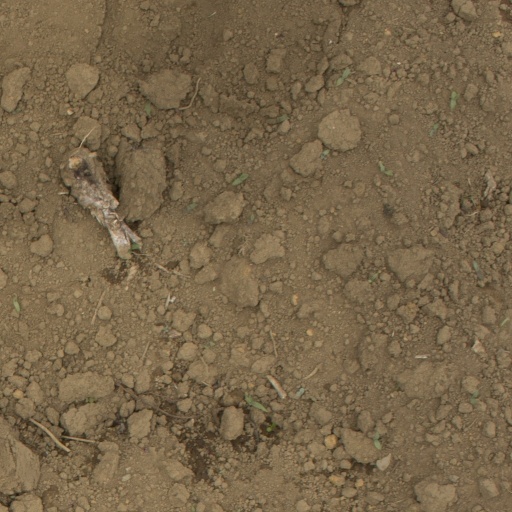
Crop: Jerusalem artichoke